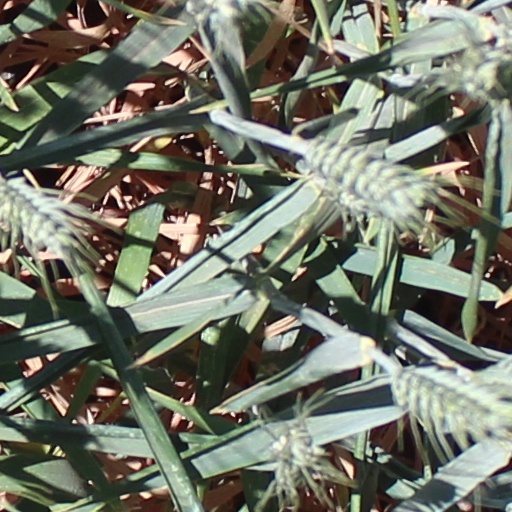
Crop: wheat